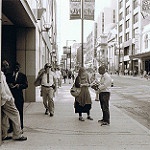
Scene: Outdoor